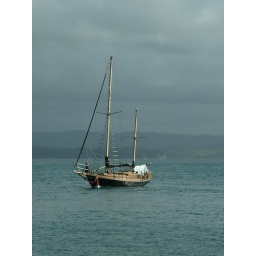
wooden boat in Kawhia harbour